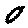
Label: 0